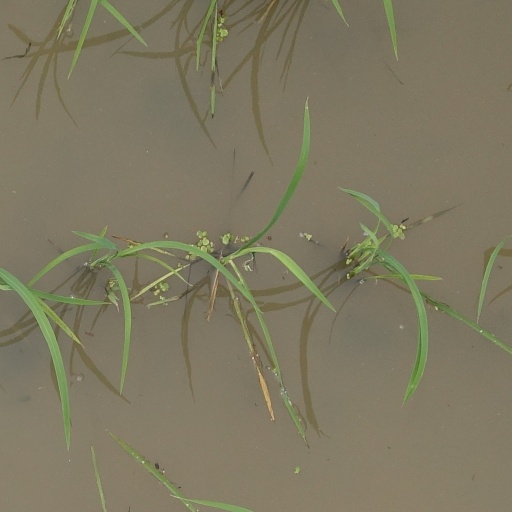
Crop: rice